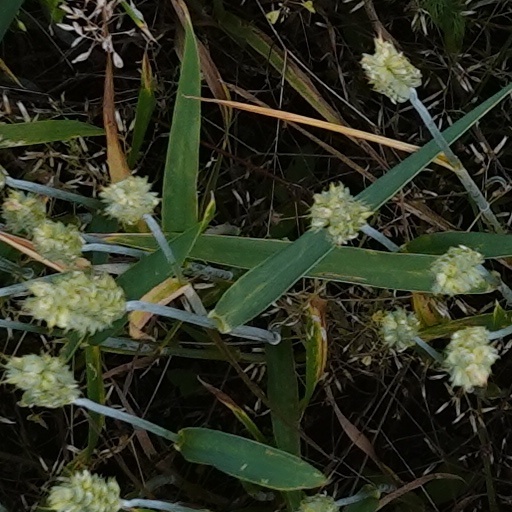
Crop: wheat